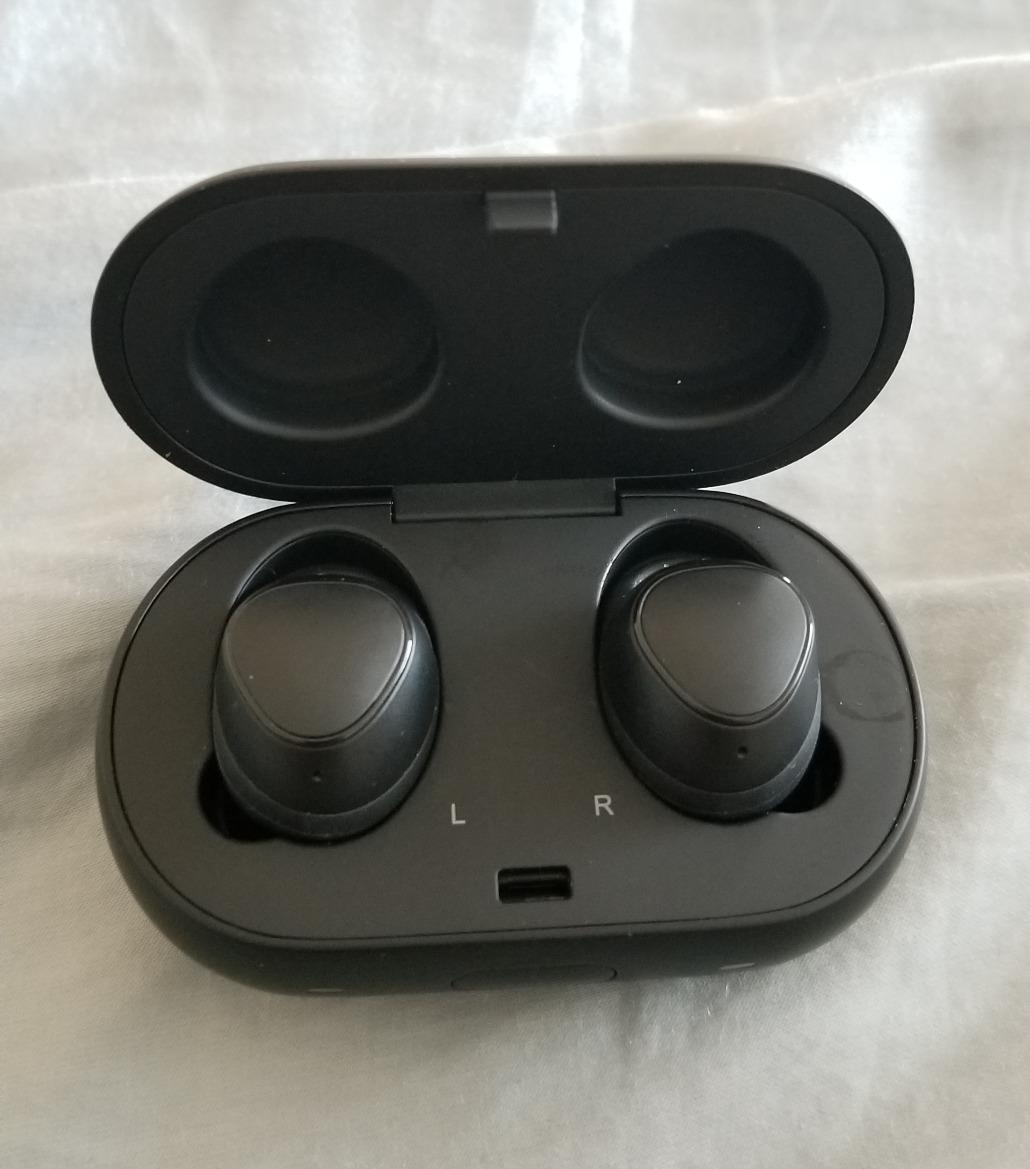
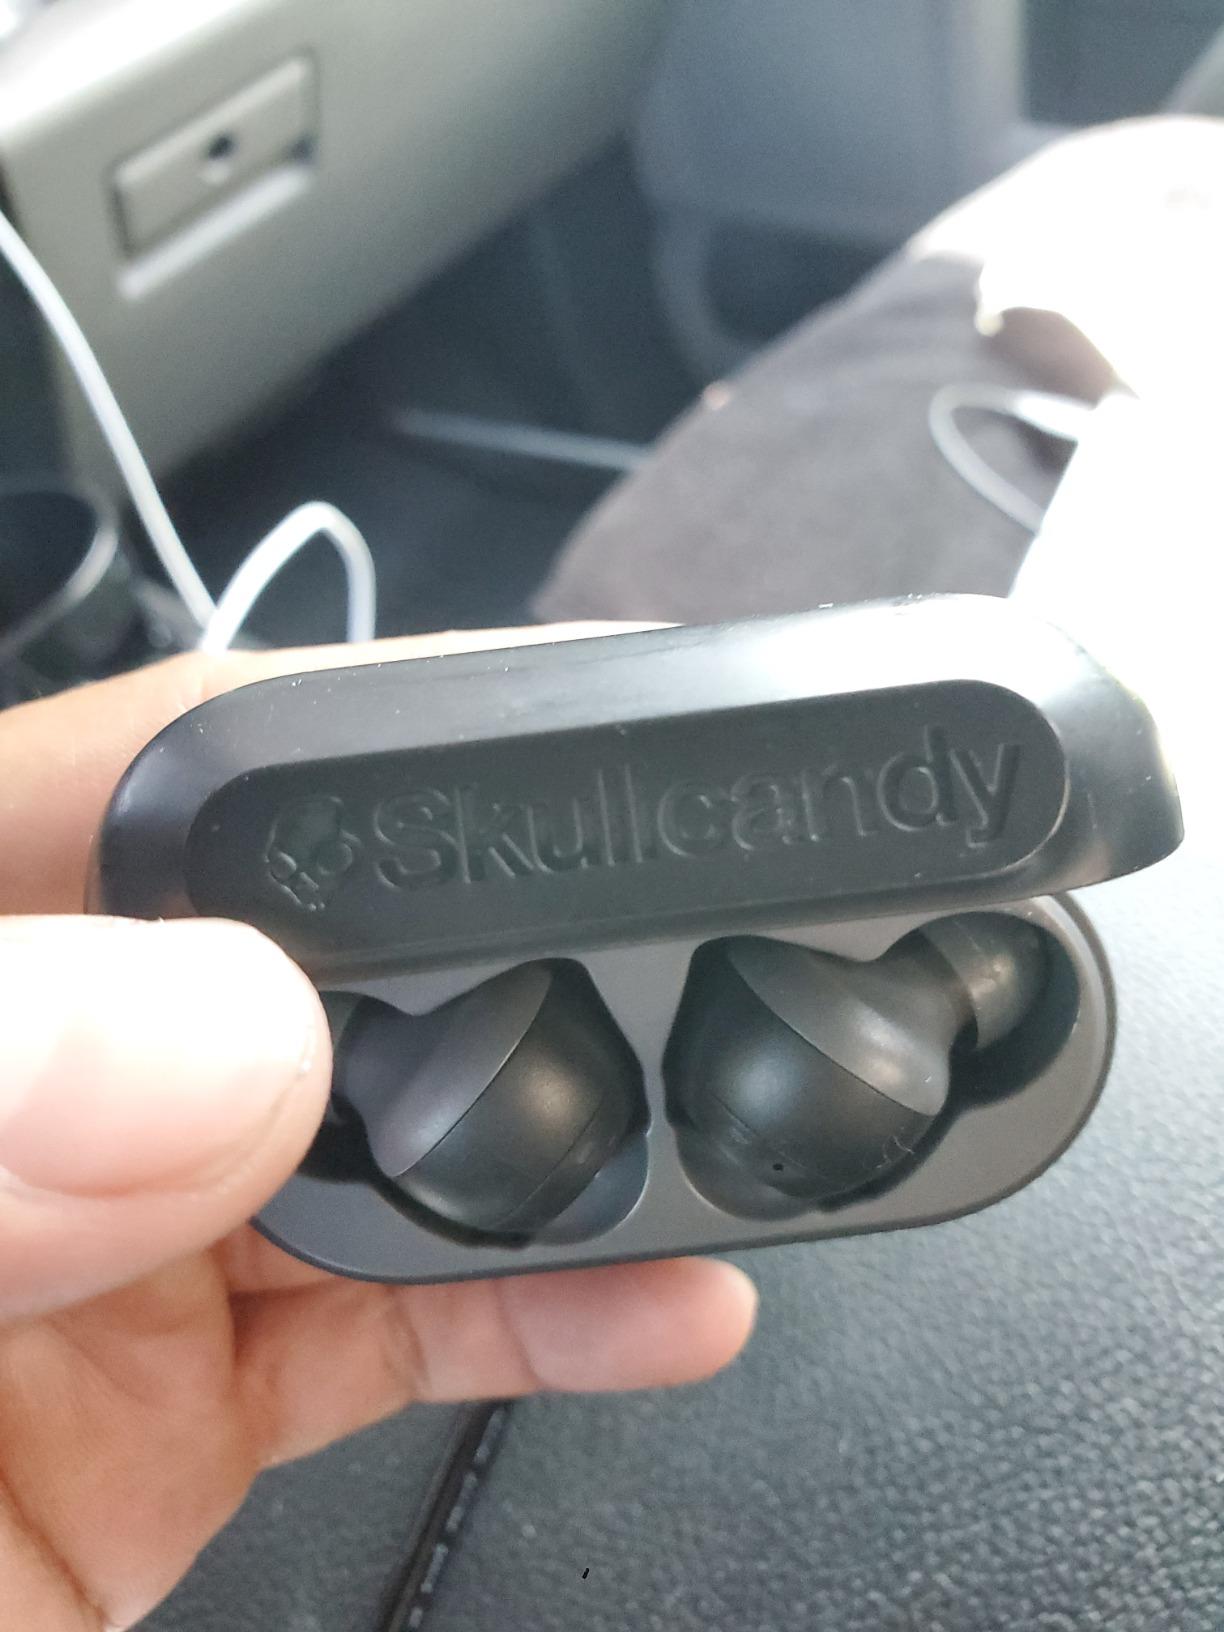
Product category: earbuds
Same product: no